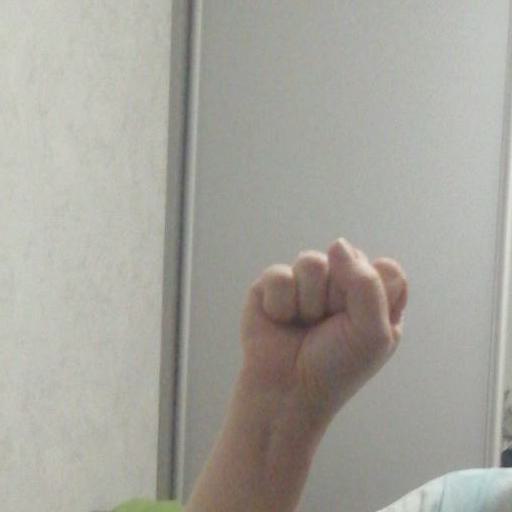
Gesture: fist